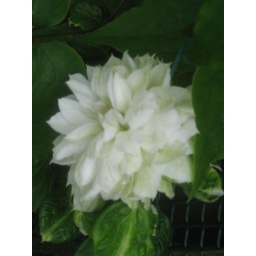
my garden fence was covered by these beautiful flowers this year